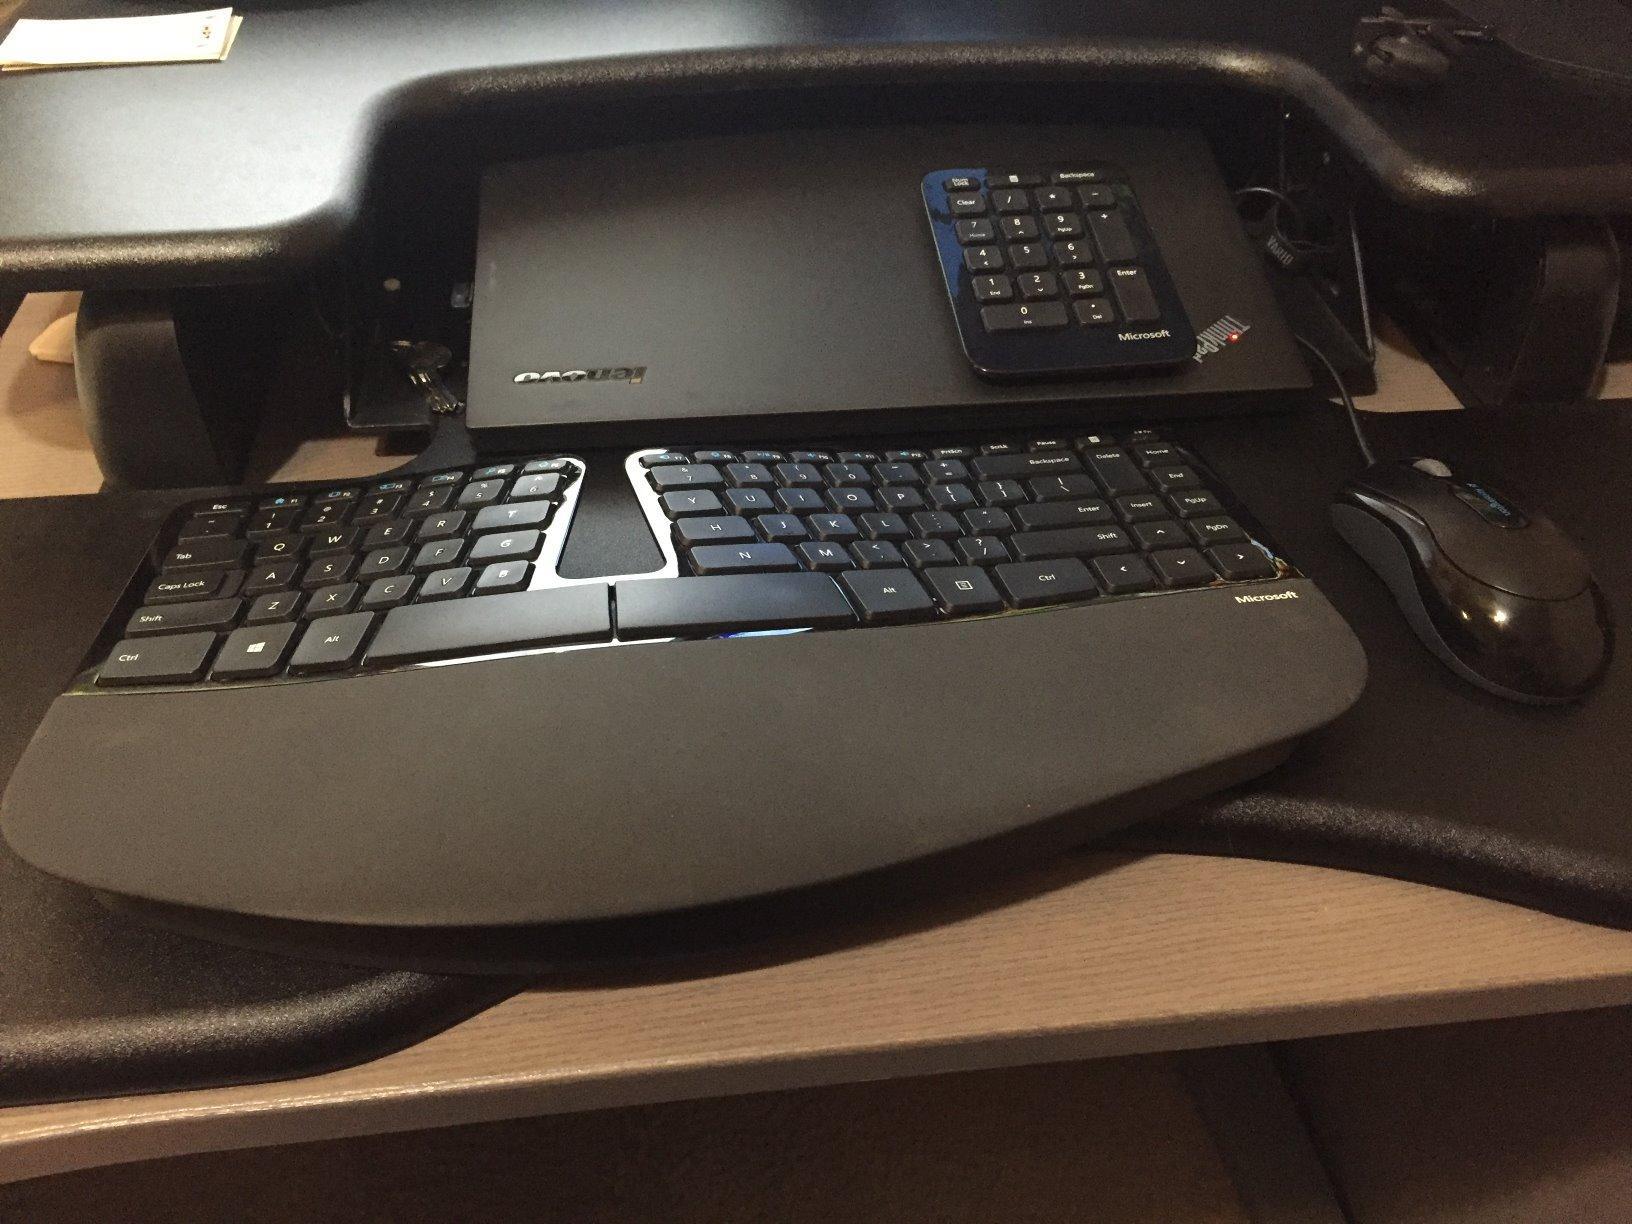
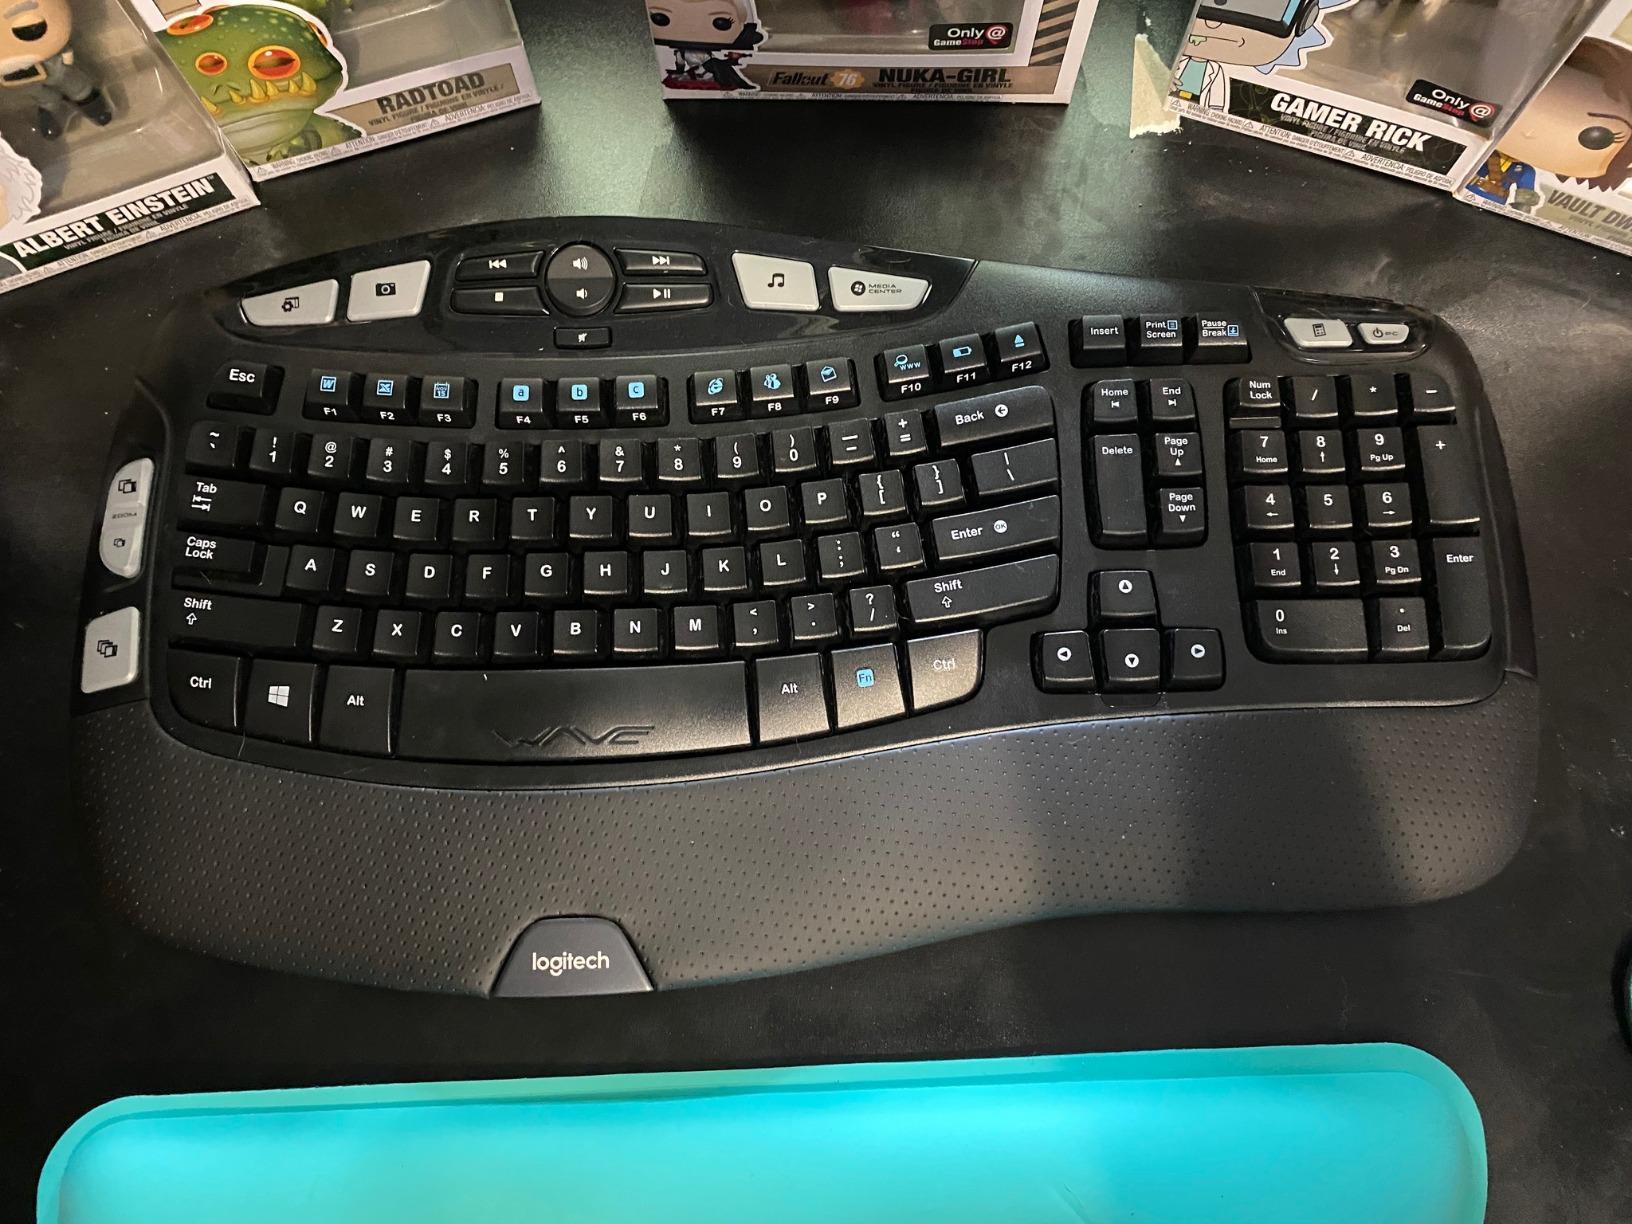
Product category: keyboard
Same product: no